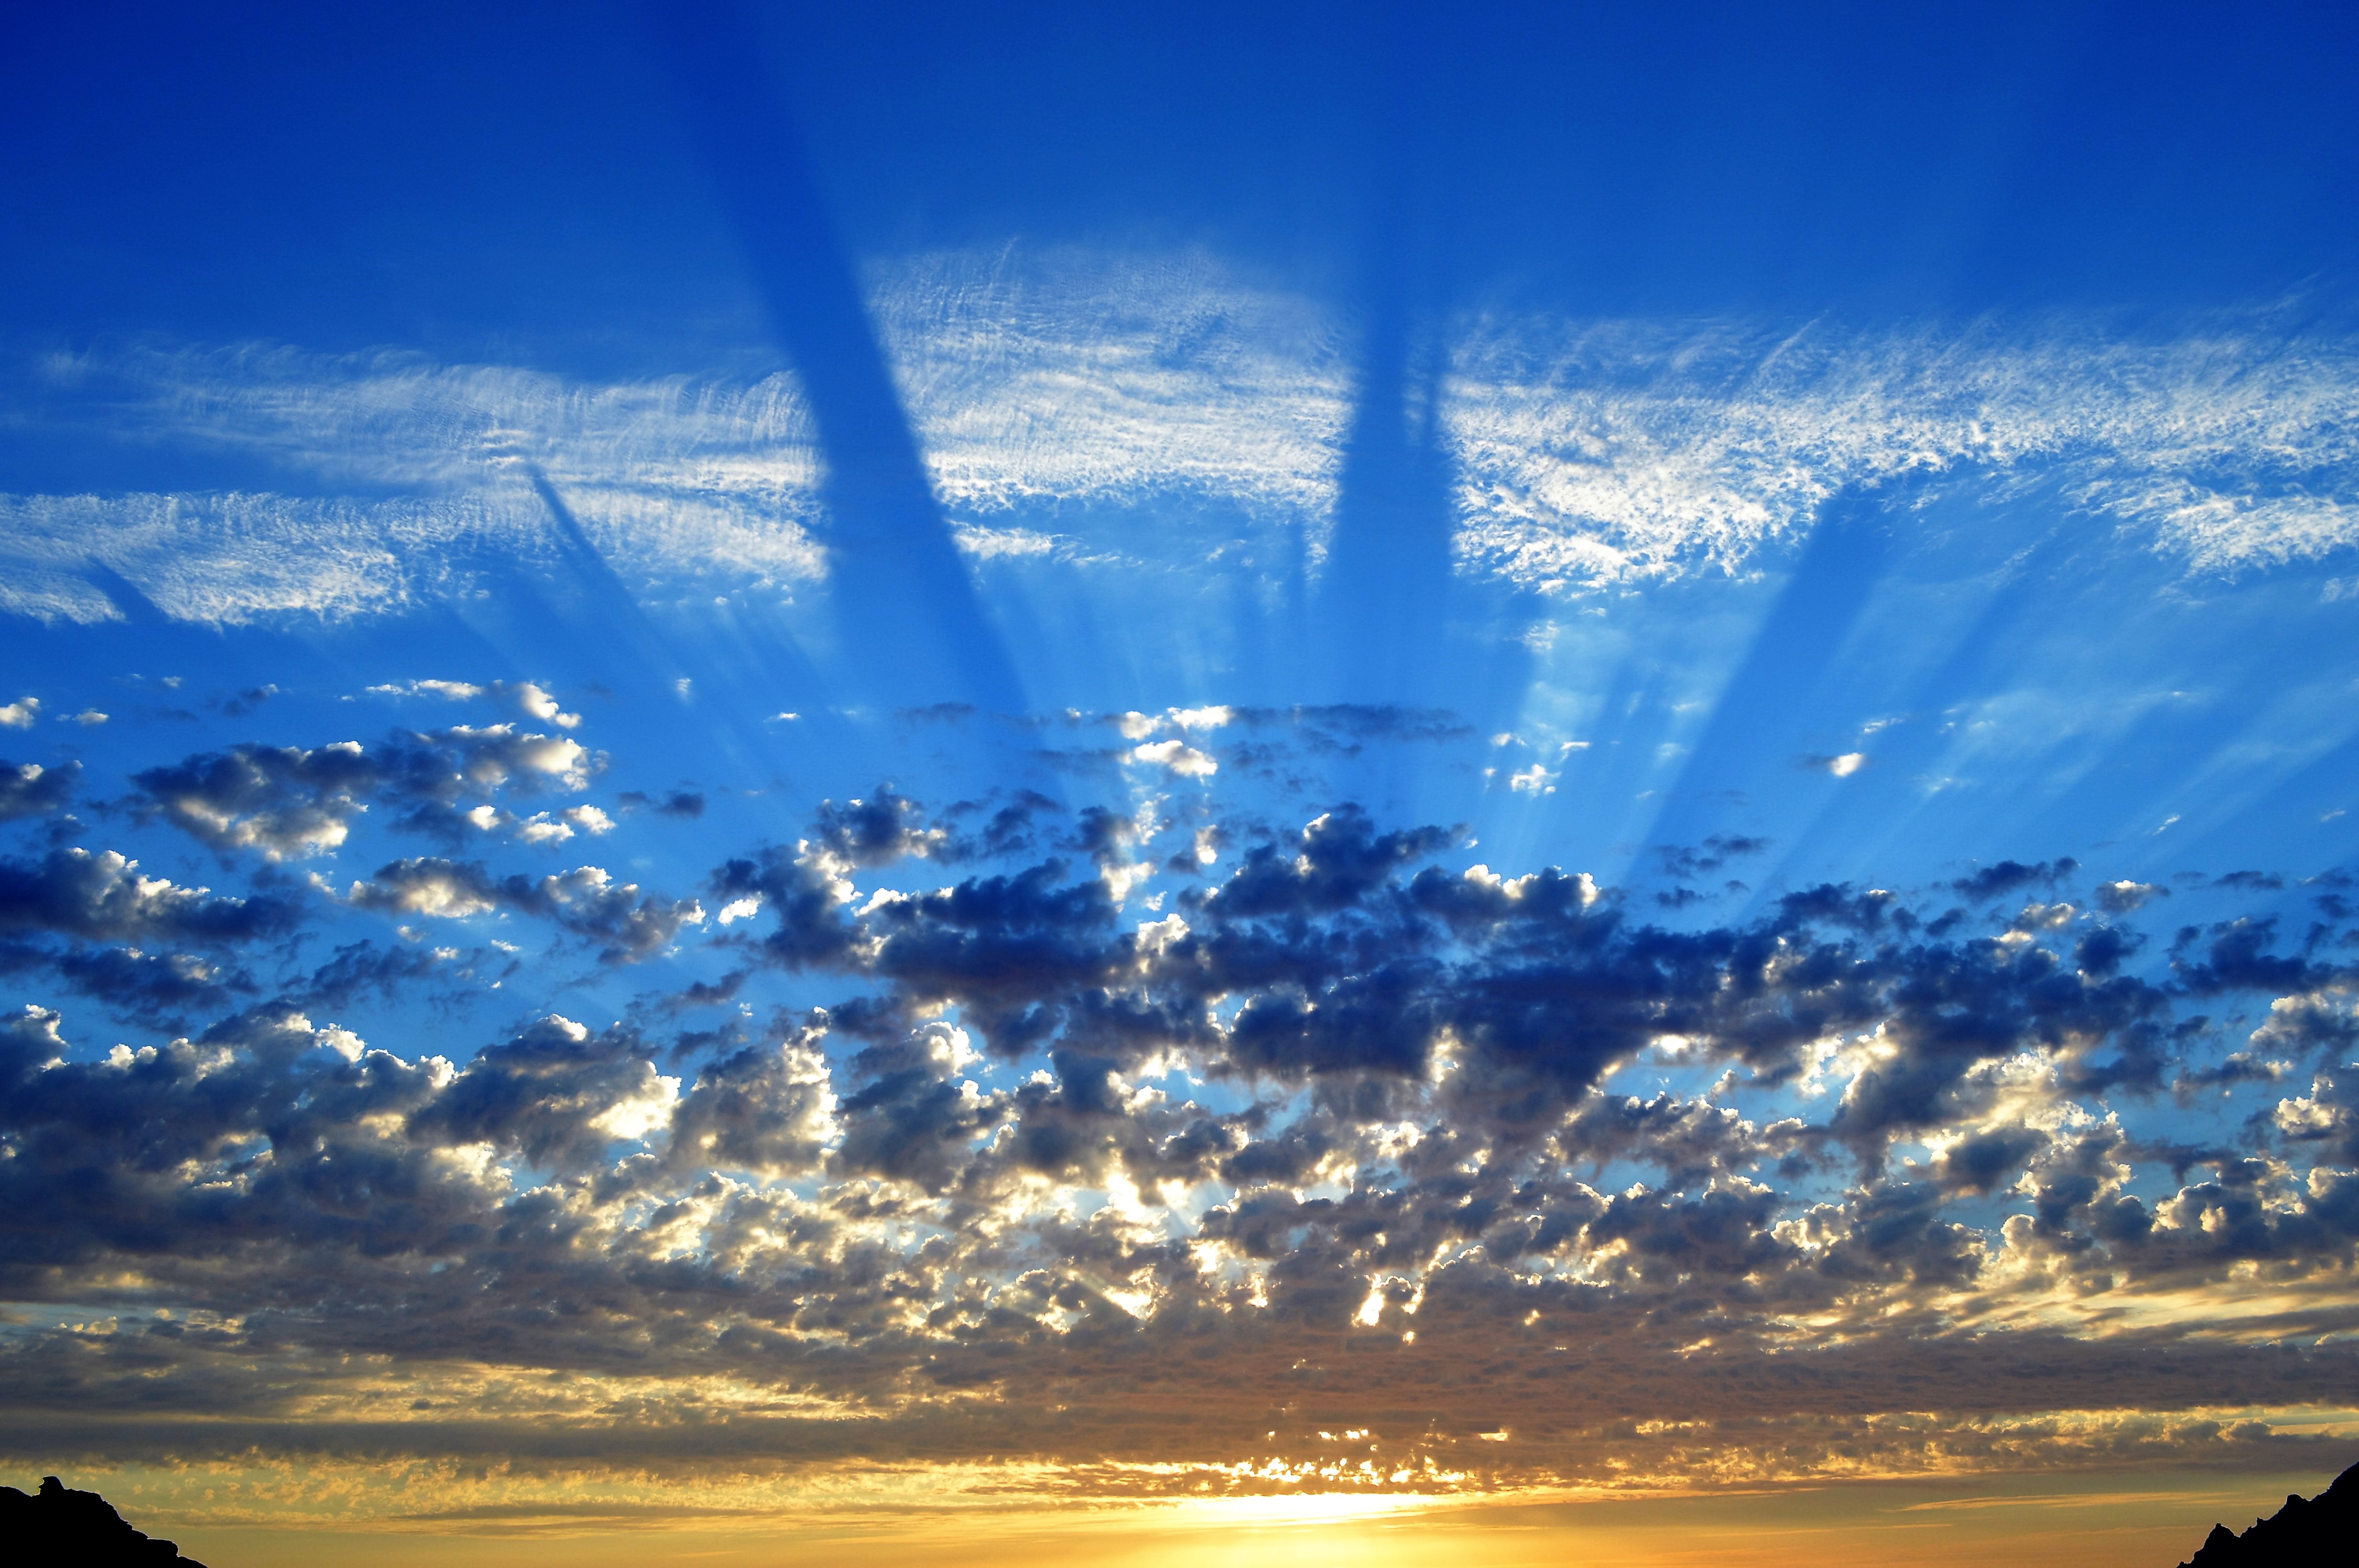
sun, sea, clouds, light, sky, daytime, cloud, atmosphere, afterglow, horizon, cumulus, morning, dawn, sunlight, calm, sunrise, sunset, evening, meteorological phenomenon, dusk, computer wallpaper